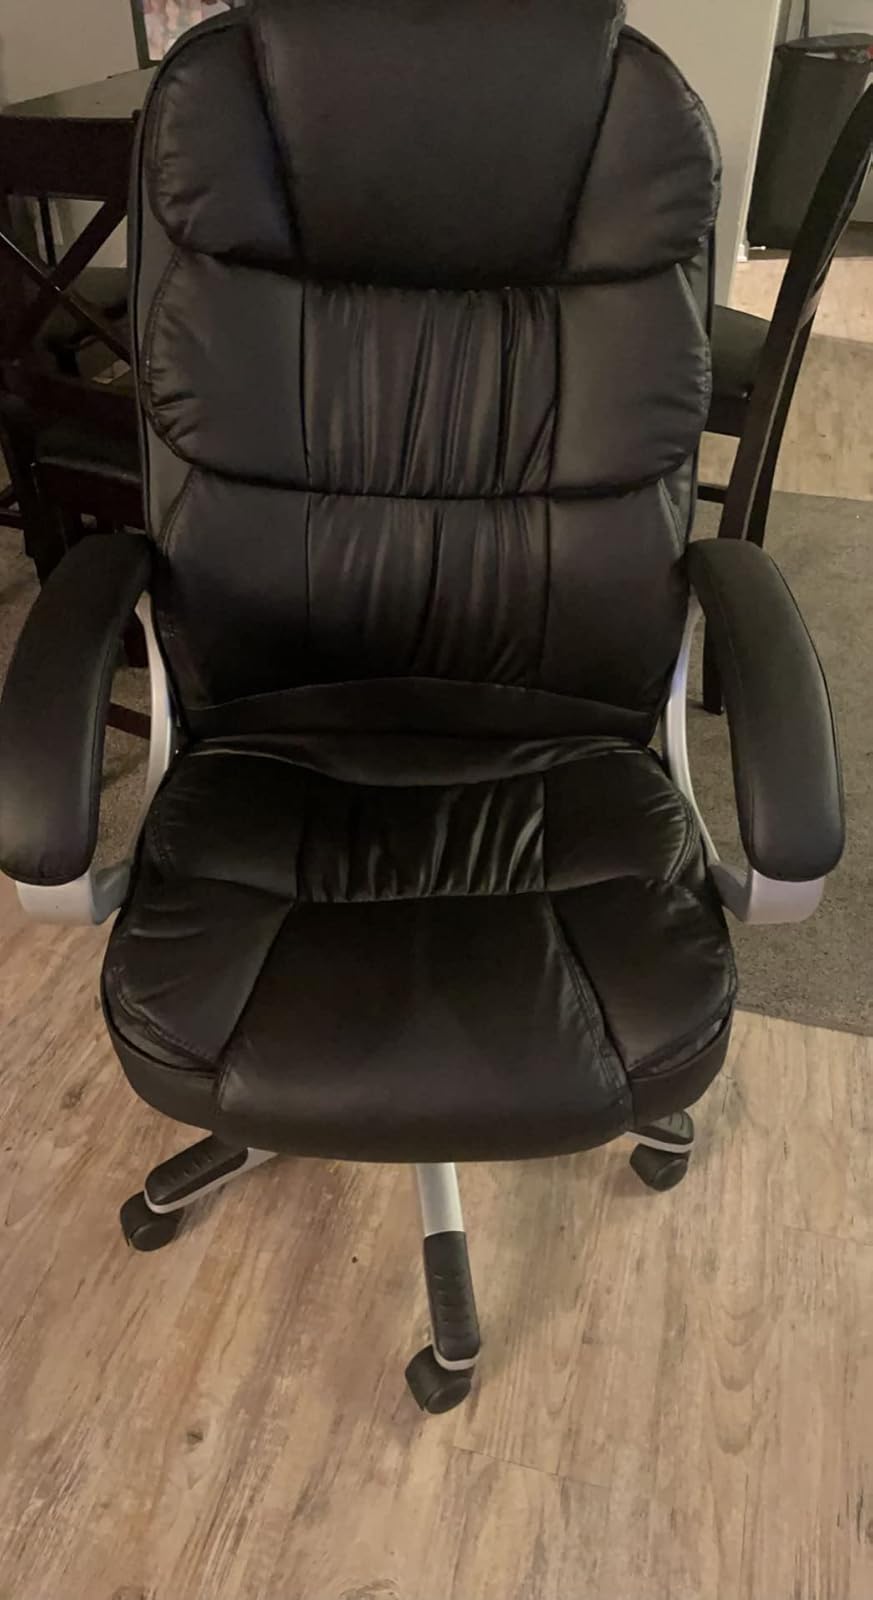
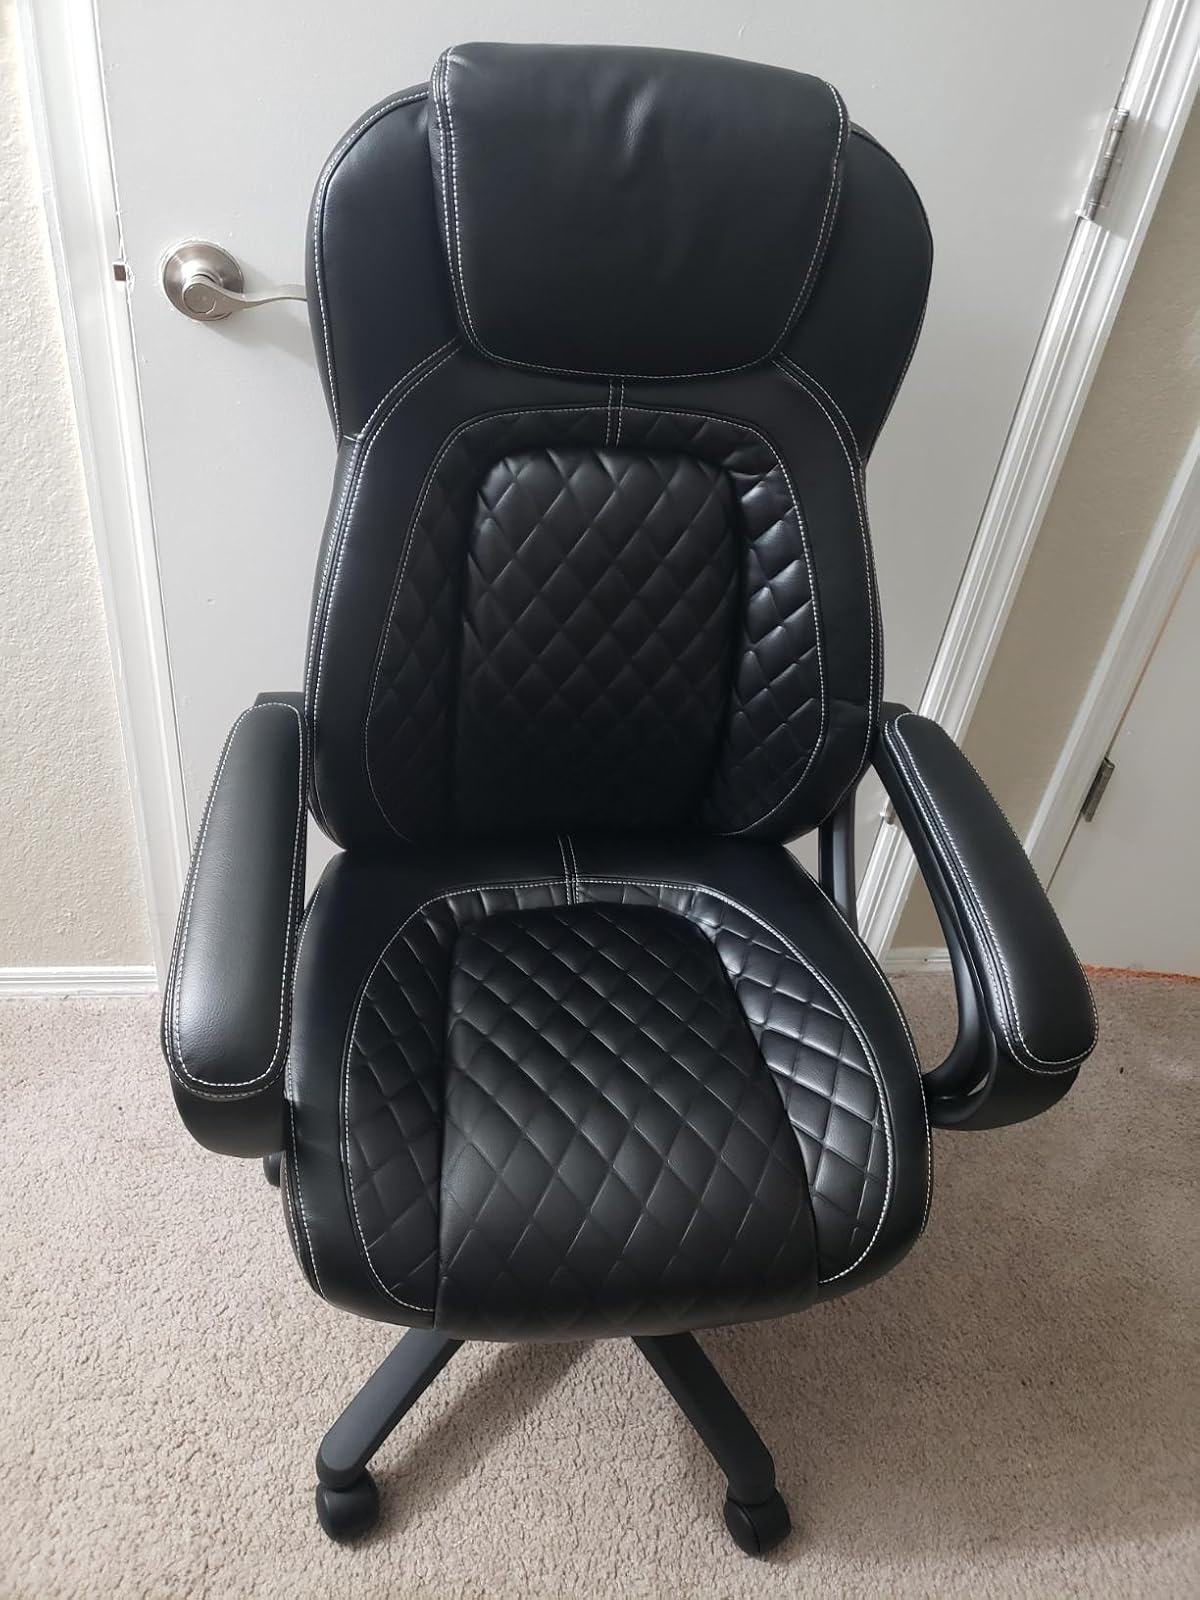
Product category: items_chair
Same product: no